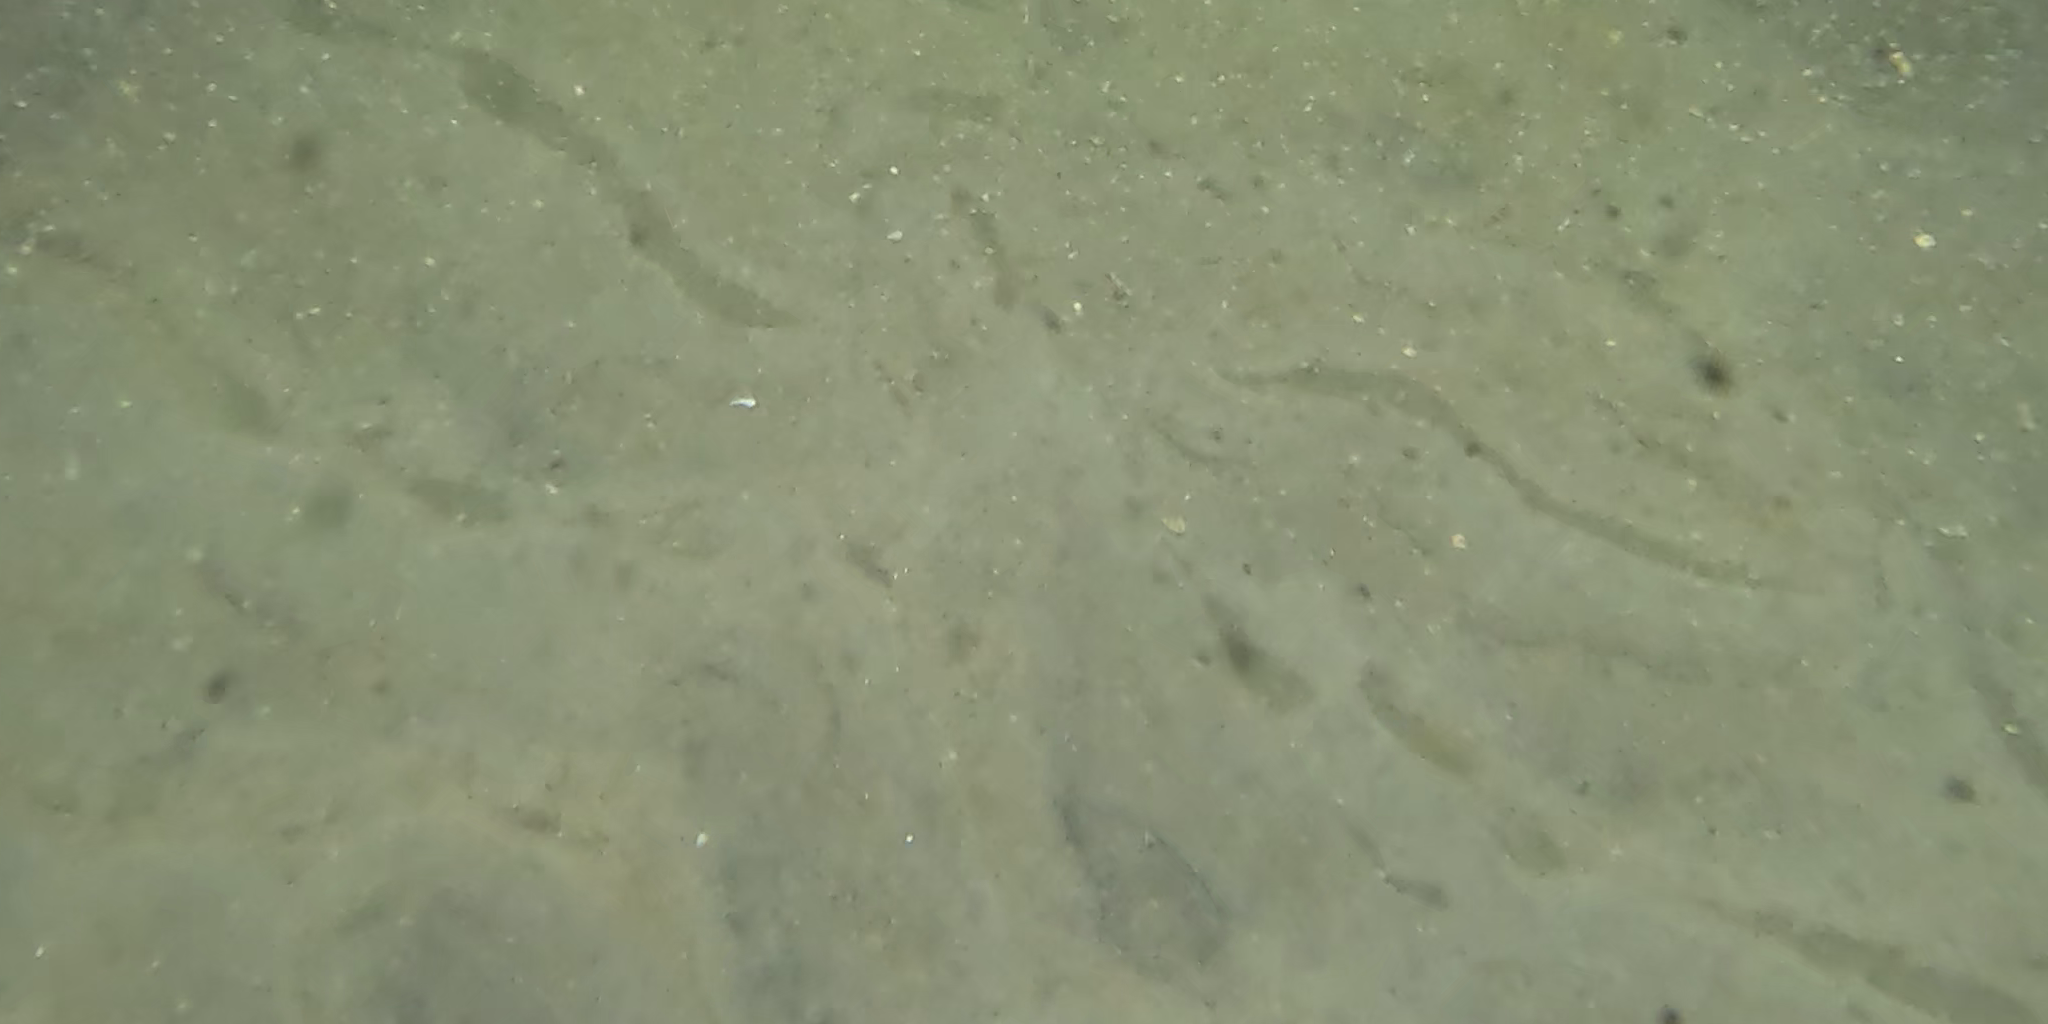
Seabed habitat: sand